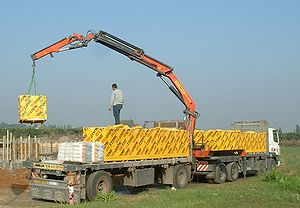
Kran / Galleri
En kran er en maskine, som bruges til at løfte og/eller flytte tunge ting med.